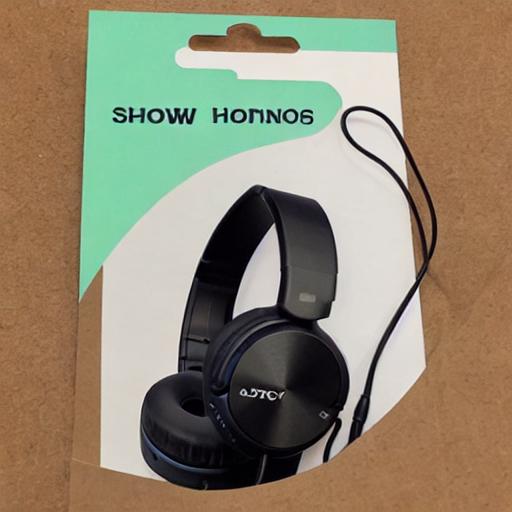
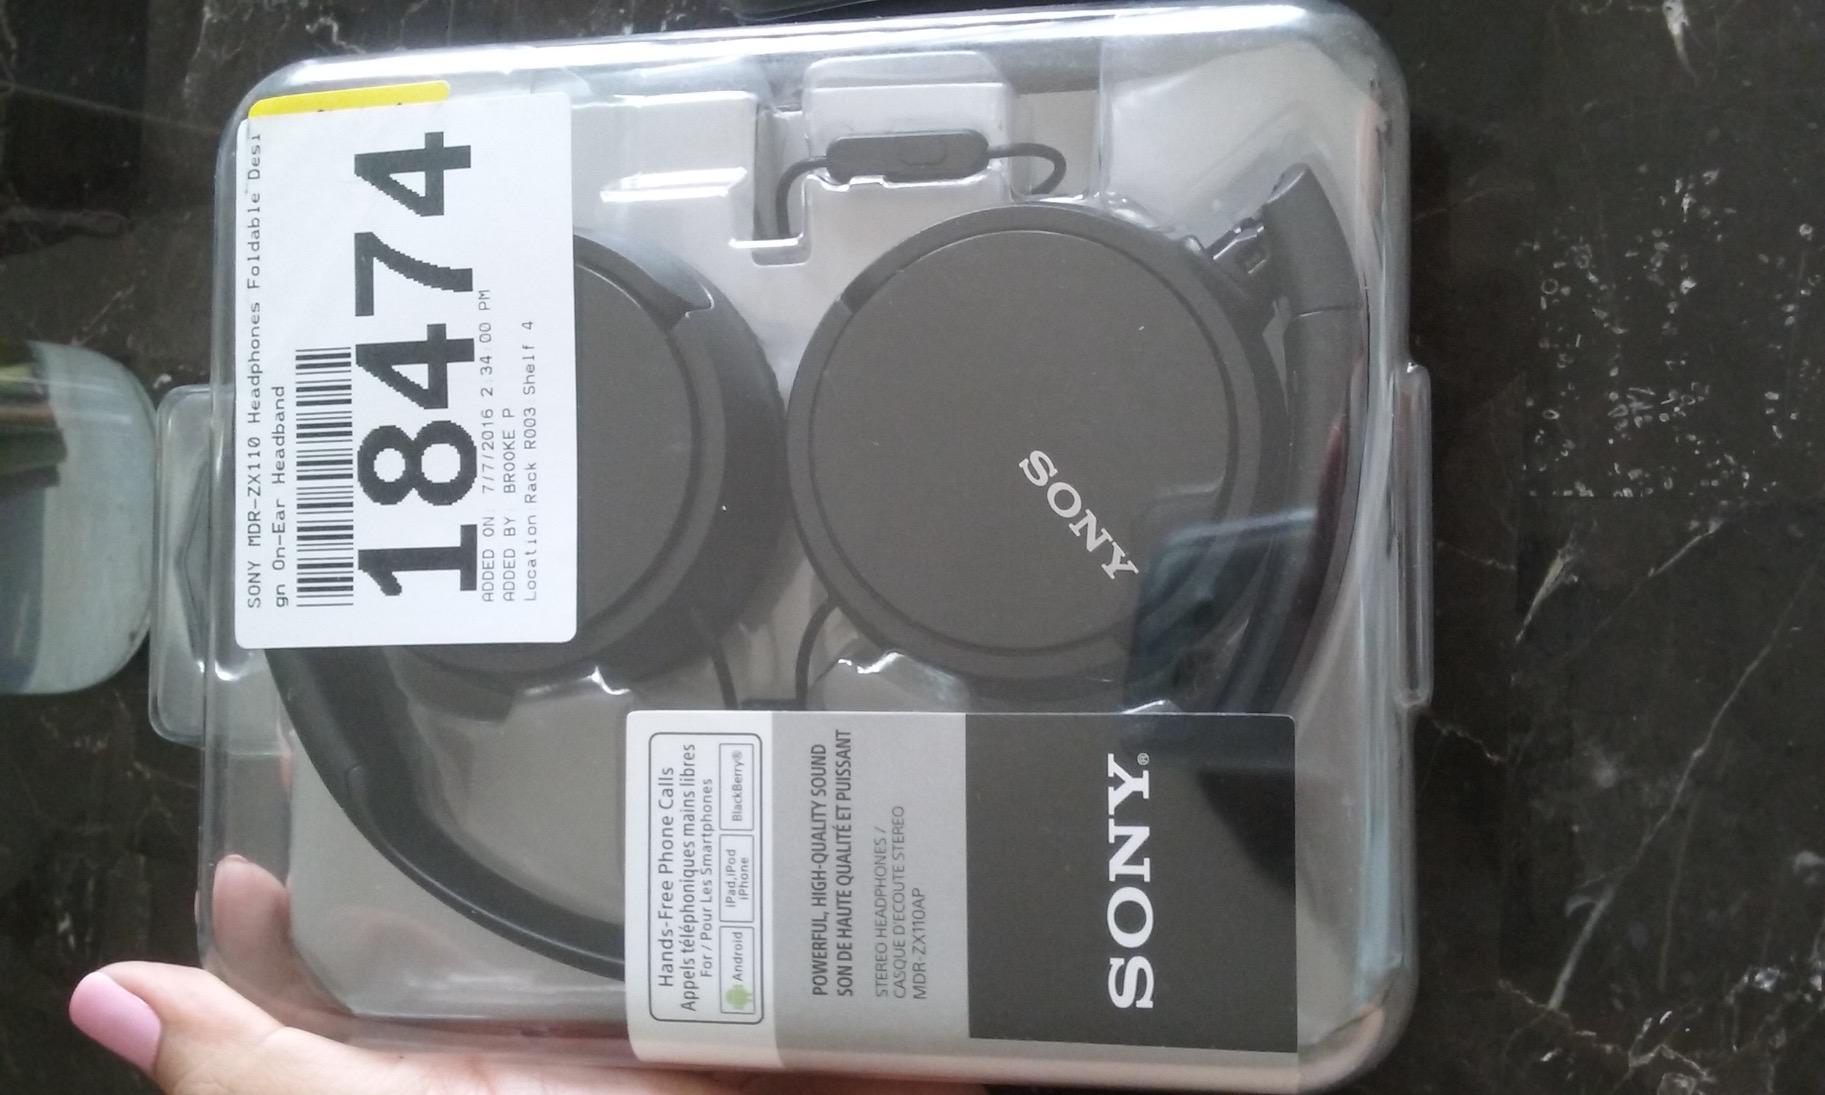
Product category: headphones
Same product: no